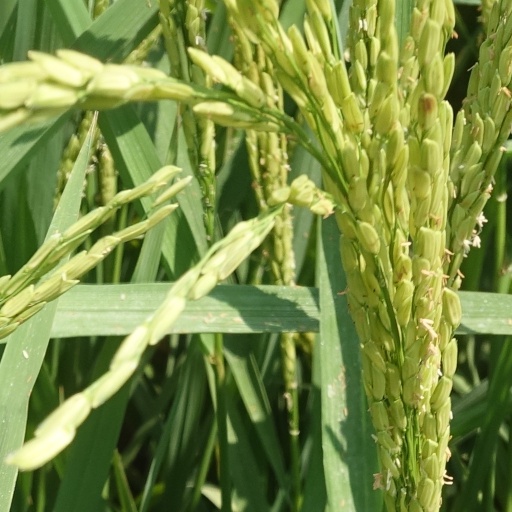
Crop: rice